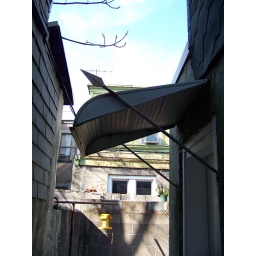
over the kitchen door